Greek alphabet

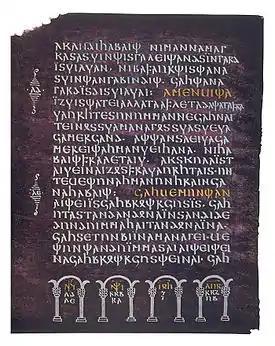
A page from the , a 6th-century Bible manuscript in Gothic

The Armenian and Georgian alphabets are almost certainly modeled on the Greek alphabet, but their graphic forms are quite different.